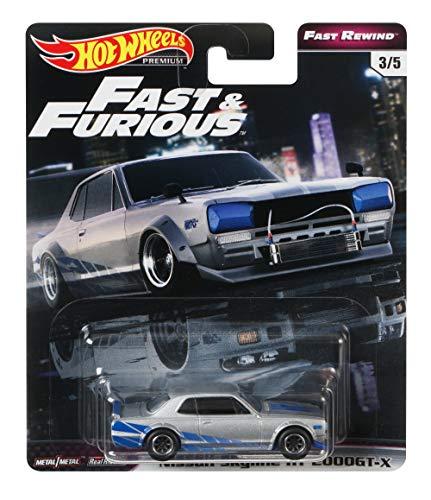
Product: Hot Wheels Nissan Skyline R33 Vehicle
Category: Toys & Games | Play Vehicles | Die-Cast Vehicles
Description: Rev up the excitement with assorted Hot Wheels vehicles inspired by fast and Furious.
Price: $5.49
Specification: ProductDimensions:5.2x1.4x6.5inches|ItemWeight:1.6ounces|ShippingWeight:2.72ounces(Viewshippingratesandpolicies)|ASIN:B07GXQPPNX|Itemmodelnumber:GHH16|Manufacturerrecommendedage:13-16years